Dzūkija National Park

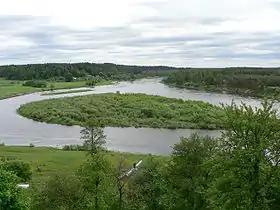
Nemunas near Merkinė

The administrative center of the park is in Marcinkonys and the other important town is Merkinė. The ethnographic village of Zervynos can be found within the park.